Mangalorean Catholic cuisine

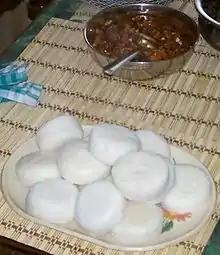
Sanna–Dukra Maas

Their curry uses a lot of coconut and curry leaves while ginger, garlic and chilli are also used. Mangalorean Catholic cuisine has distinct Portuguese influence as can be seen in "Laitao", the famous pork roast served as the "Pièce de résistance" at wedding dinners, and "Pork Sorpotel". Fabled cooks like Davidam or Alicebai were called in to help with the repast. Mangalorean Catholics mix pork blood and other parts in most of their pork delicacies as can be seen from "Pork Bafat", "Cabidela" and "Kalleze un Kiti" (heart and intestines). "Sanna–Dukra Maas" ("Sanna" – idli fluffed with toddy or yeast; "Dukra Maas" – Pork) and "Unde–Dukra Maas" ("Unde" – leavened bread; "Dukra Maas" – Pork) are popular dishes. "Chicken Indaz" is also popular. The traditional "Rosachi kadi" (Ros Curry), a fish curry made with "ros" (coconut milk) is quite popular and is served during the "Ros" (anointing) ceremony that is held 1 or 2 days before a Mangalorean Catholic wedding. Their fish curry especially their Fish Roe Curry, is known for its taste in the whole of coastal India while fried fish in their style is well known. The Sheveo Roce and Pathal Bakri (a variant of "Kori Rotti") are dry rice flakes dipped in chicken gravy dishes.